Mervyn Peake

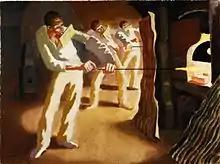
"Glass-blowers "Gathering" from the Furnace" (1943) (Art.IWM ART LD 2851)

At the outbreak of World War II, he applied to become a war artist, for he was keen to put his skills at the service of his country. He imagined "An Exhibition by the Artist, Adolf Hitler", in which horrific images of war with ironic titles were offered as "artworks" by the Nazi leader. Although the drawings were bought by the British Ministry of Information, Peake's application was turned down and he was conscripted into the Army, where he served first with the Royal Artillery, then with the Royal Engineers. He began writing "Titus Groan" at this time.